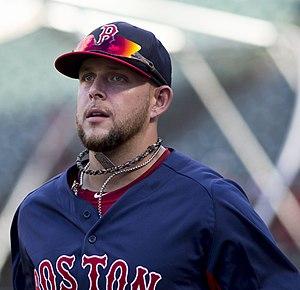
Brandon Roger Snyder, né le 23 novembre 1986 à Las Vegas aux États-Unis, est un joueur de premier but et de troisième but de la Ligue majeure de baseball.